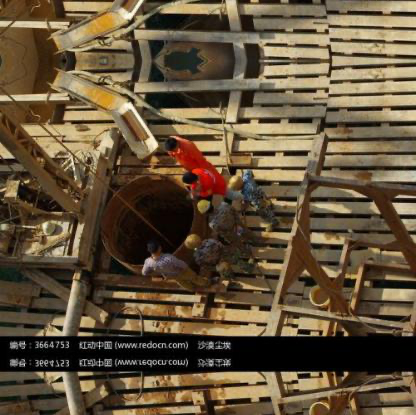
Objects in the image:
label: helmet
label: helmet
label: helmet
label: head
label: head
label: head